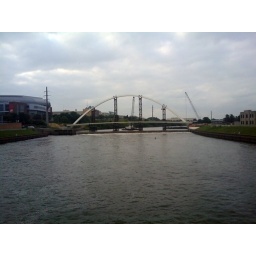
thew new des moines ped bridge construction over the river